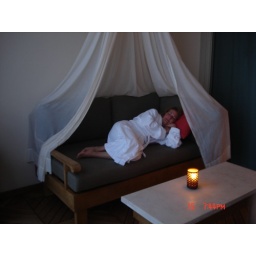
Sheri being lazy in one of our complimentary robes. This lounger is on the balcony overlooking the beach and the ocean.